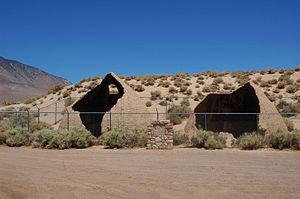
Le lac Owens est totalement asséché, et se situe à l'est de la Californie.